Peruvian protests (2022–2023)

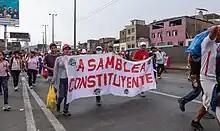
Protesters with a banner demanding a constituent assembly

In Juliaca, Puno, authorities shot a photojournalist of EFE in the leg, destroyed a motor taxi, and attacked an adolescent and their mother on 7 January.